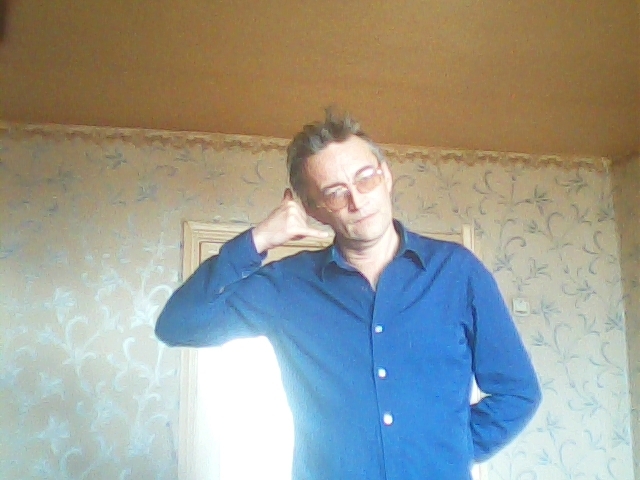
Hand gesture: call